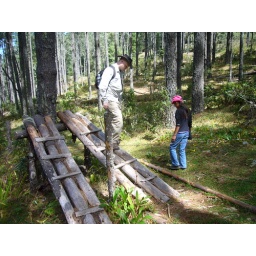
A &amp;quot;puente&amp;quot; or bridge is another way to cross a fence in the woods.